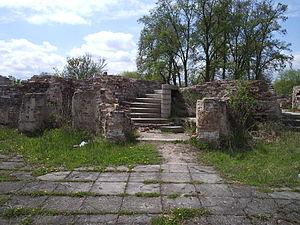
Kostrzyn nad Odrą est une ville de la powiat de Gorzów dans la voïvodie de Lubusz, dans l'Ouest de la Pologne.